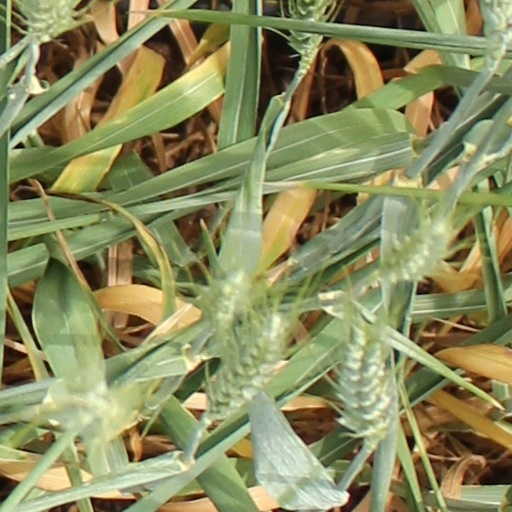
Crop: wheat